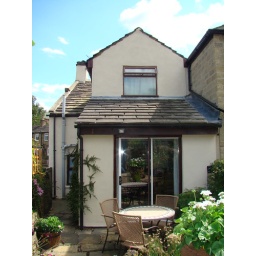
Standing in the back garden, looking at the dining room/patio doors, with the spare bedroom above.